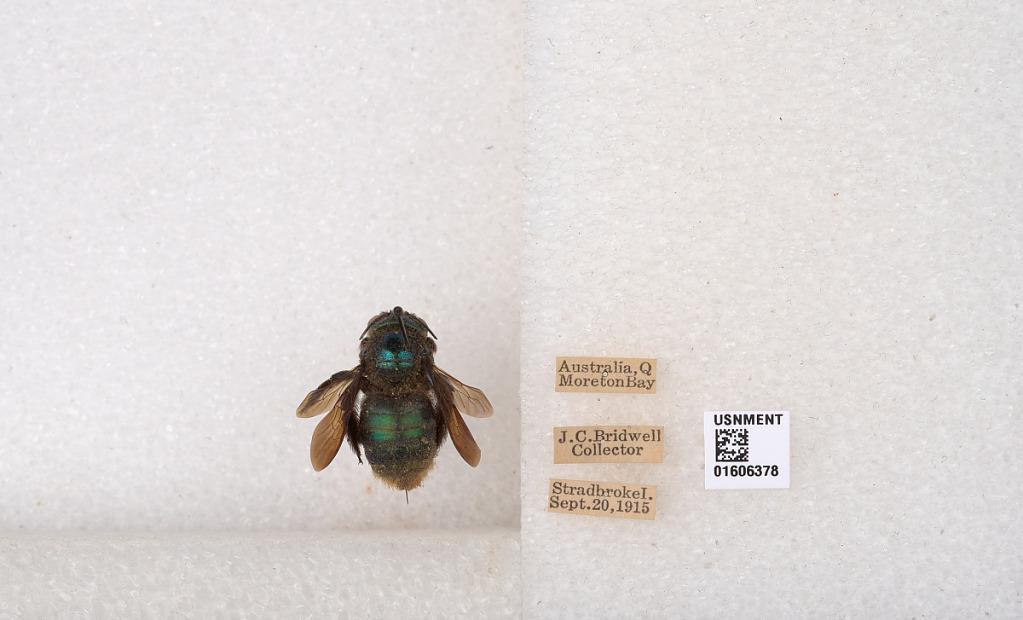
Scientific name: Xylocopa (Lestis) bombylans (Fabricius)
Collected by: J. Bridwell
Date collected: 1915-9-20
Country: Australia
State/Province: Queensland
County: Redland
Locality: Moreton Bay, Stradbroke Island
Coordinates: -27.4793, 153.415